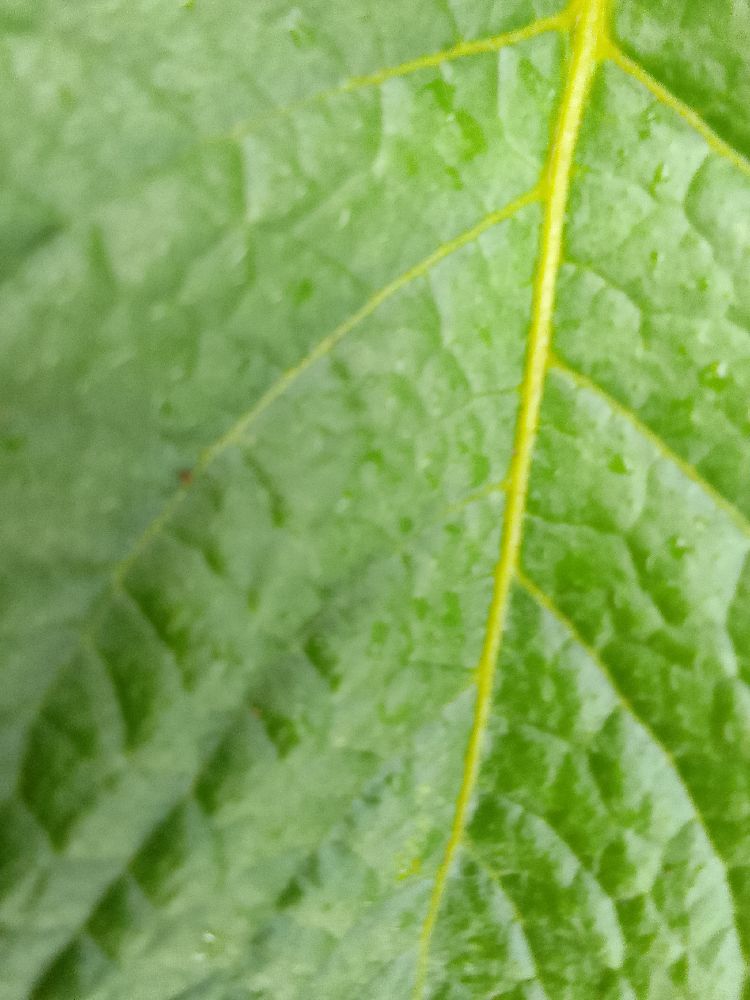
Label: Healthy